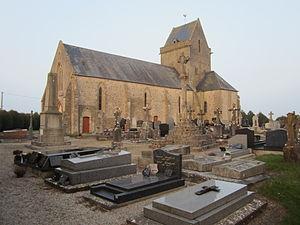
église Saint-Floxel de fr:Saint-Floxel
Saint-Floxel est une commune française, située dans le département de la Manche en région Normandie, peuplée de 491 habitants.